Satellite Science Fiction

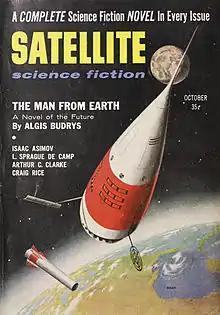
photograph

Satellite Science Fiction was an American science-fiction magazine published from October 1956 to April 1959 by Leo Margulies' Renown Publications. Initially, "Satellite" was digest-sized and ran a full-length novel in each issue with a handful of short stories accompanying it. The policy was intended to help it compete against paperbacks, which were taking a growing share of the market. Sam Merwin edited the first two issues; Margulies took over when Merwin left, and then hired Frank Belknap Long for the February 1959 issue. That issue saw the format change to letter size, in the hope that the magazine would be more prominent on newsstands. The experiment was a failure and Margulies closed the magazine when the sales figures came in.